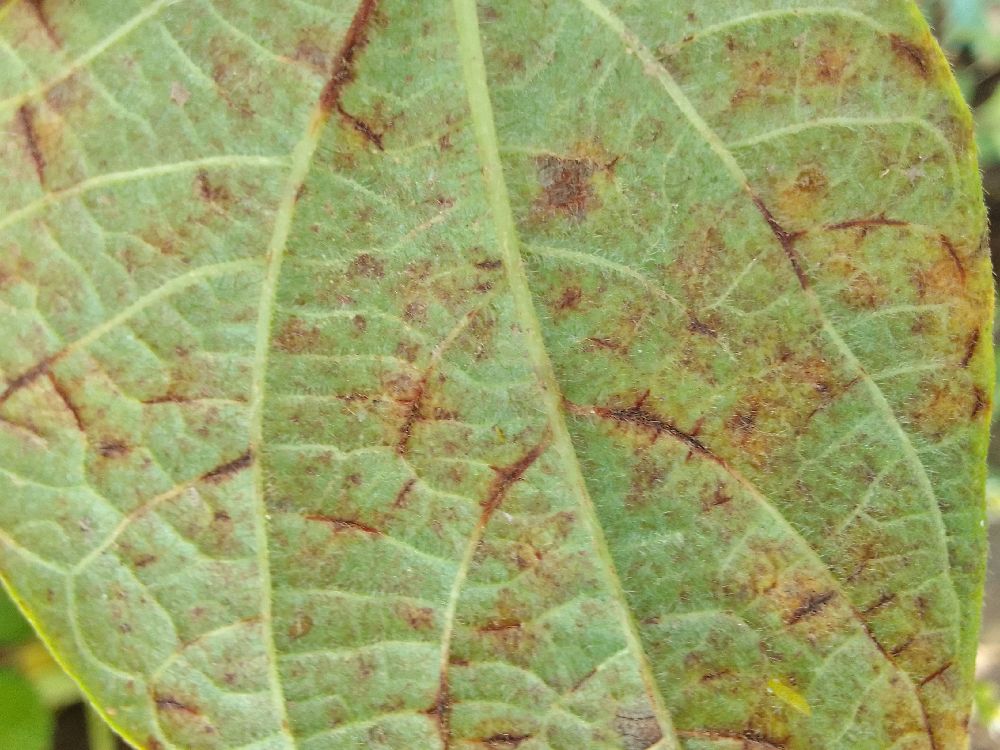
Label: anthracnose